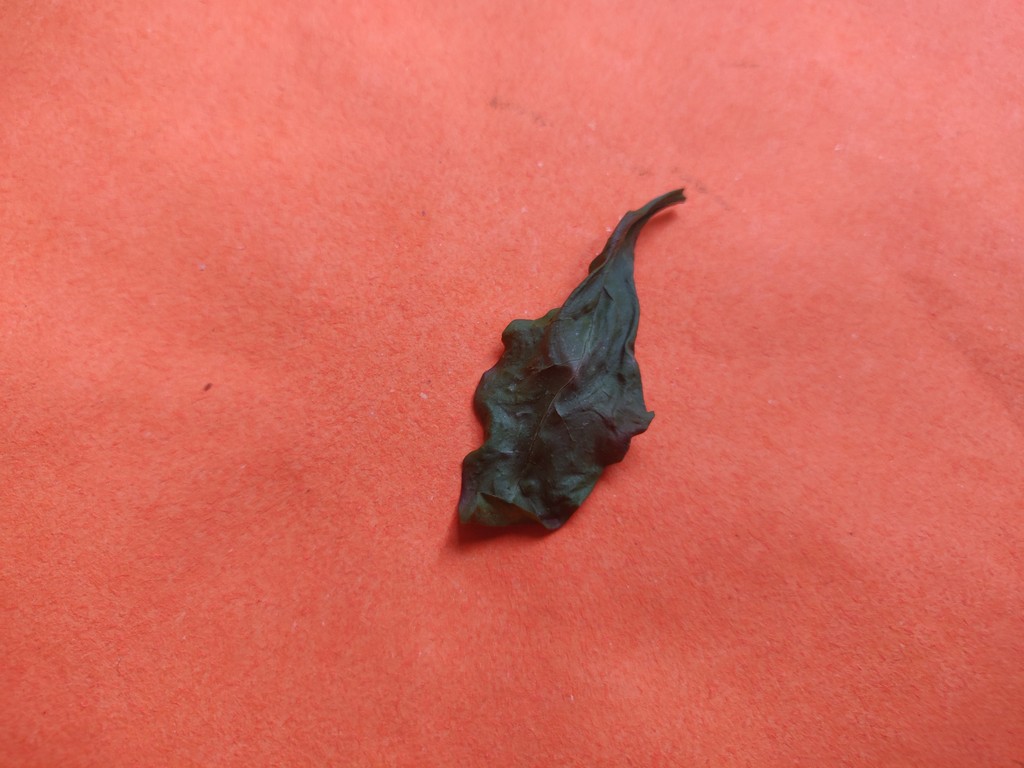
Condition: Dried
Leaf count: single
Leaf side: unknown